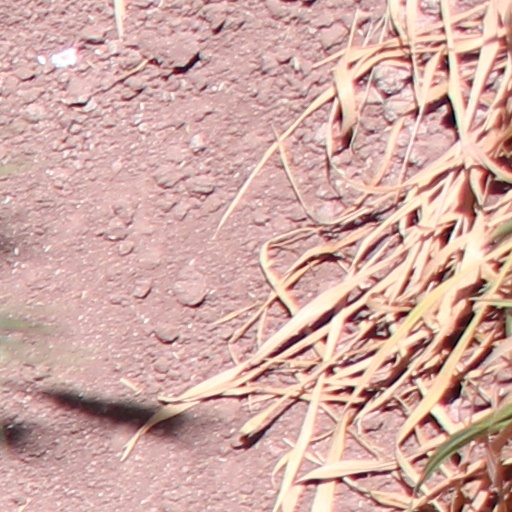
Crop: wheat